2011 Greek Football Cup final

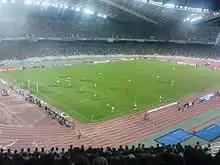
Athens Olympic Stadium.

This was the eighteenth Greek Cup final held at the Athens Olympic Stadium.